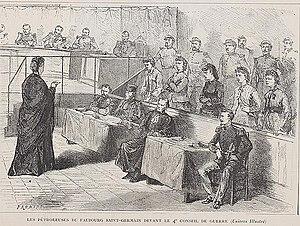
Les pétroleuses est le terme qualifiant une femme accusée d’avoir employé du pétrole pour allumer des incendies, en 1871, lors de l’écrasement de la Commune de Paris par les versaillais. On affubla de ce terme, particulièrement après l’incendie de l’Hôtel de ville de Paris, les femmes qui avaient pris part aux combats armés, faisant d’elles les boucs émissaires du vandalisme survenu pendant la Semaine sanglante.
3 janvier : succès de l'armée du Nord à Bapaume. Le général Faidherbe n'exploite pas sa victoire.